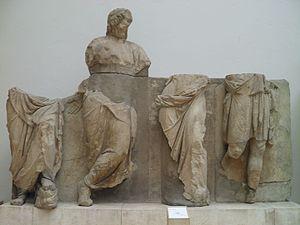
Relief avec quatre figures fragmentaires de l'autel du temple d'Artémis à Magnésie du Méandre. Fin du IIIe siècle av. J.-C. Pergamon Museum, Berlin